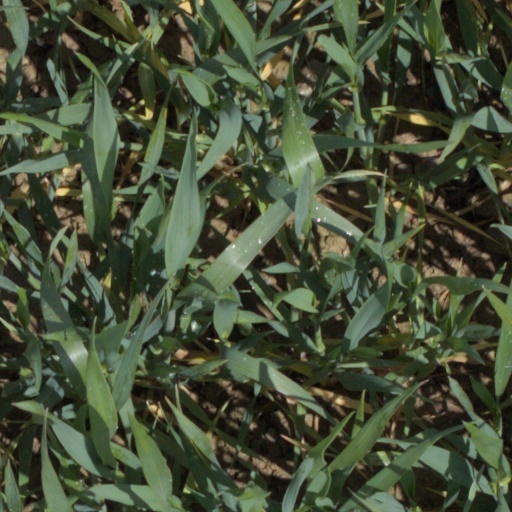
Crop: wheat